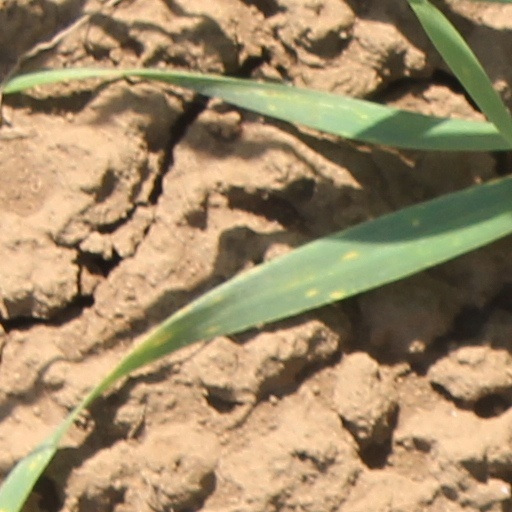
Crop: wheat